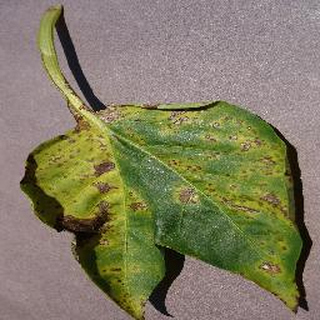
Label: bell_pepper_bacterial_spot